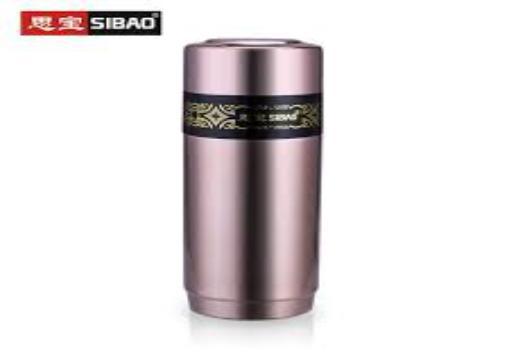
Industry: Necessities